Shofetim (parashah)

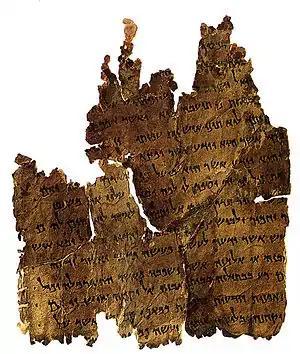
A Damascus Document Scroll found at Qumran

Professor Lawrence Schiffman of New York University observed that the Damascus Document and the Temple Scroll of the Qumran sectarians appear to have interpreted Deuteronomy 17:17, "Neither shall he multiply wives to himself," to prohibit a king from having more than one wife, and thus that the sectarians felt that Deuteronomy 17:17 intended that the king serve as an example against polygamy in the general population.